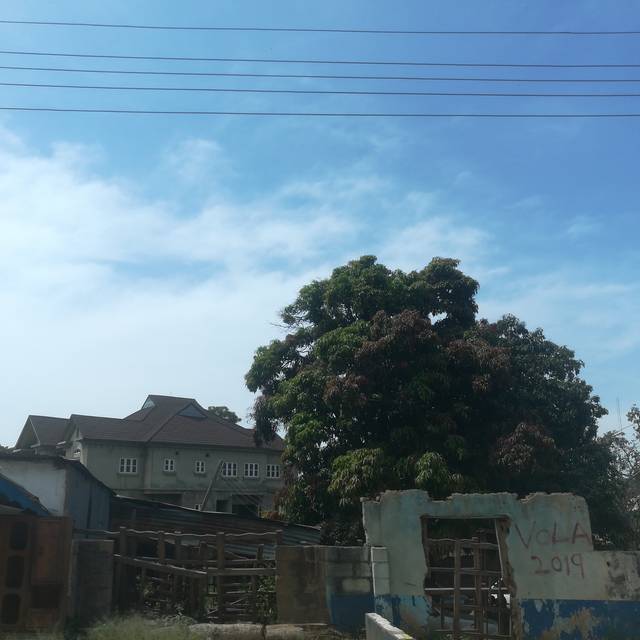
Region: Nigeria
Coordinates: 9.904, 8.886